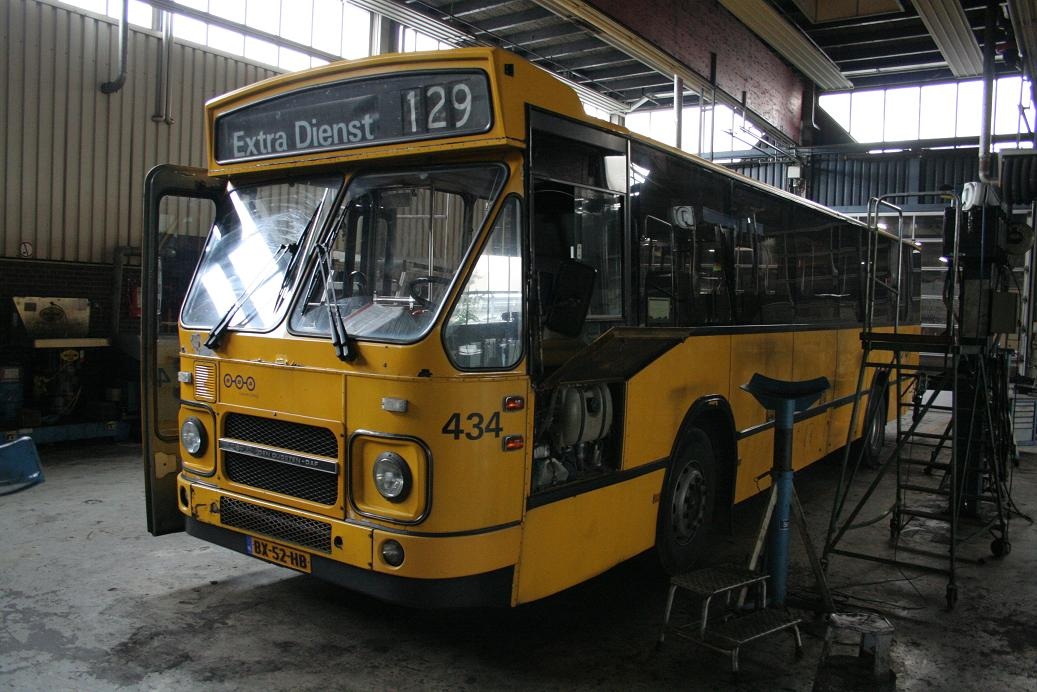
urban, transport, vehicle, public transport, bus, netherlands, public, oldtimer, historical, minibus, commercial vehicle, land vehicle, mode of transport